Vehicle registration plates of Austria

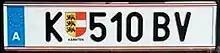
Example of a licence plate in Austria used since 2002 ("K" for Klagenfurt), with the Carinthian coat of arms

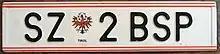
Example of a licence plate in Austria without the EU symbol used 1990–2002

Austrian car number plates are mandatory vehicle registration plates displaying the registration mark of motor vehicles in Austria. They are used to verify street legality, proof of a valid liability insurance and to identify and recognise the vehicle.